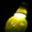
Label: bottle